UEFA Euro 1972 qualifying

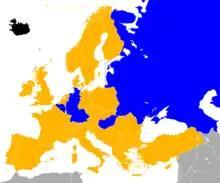

If two or more teams finished level on points after completion of the group matches, the following tie-breakers were used to determine the final ranking: